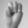
ASL letter: M